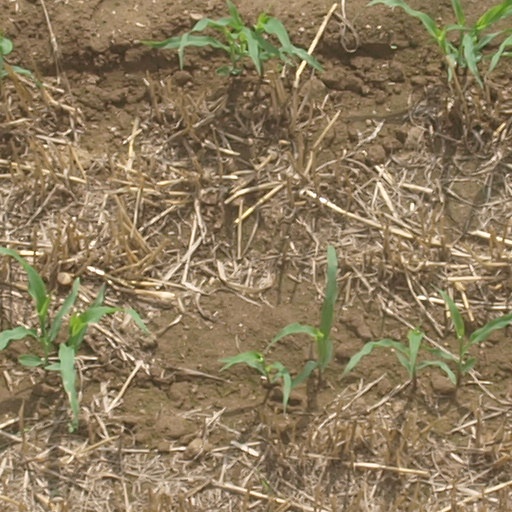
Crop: maize; corn